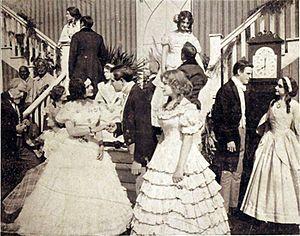
For Love of an Enemy est un film américain de Sidney Olcott, réalisé en 1911 avec Gene Gauntier, Jack J. Clark et J.P. McGowan dans les rôles principaux.